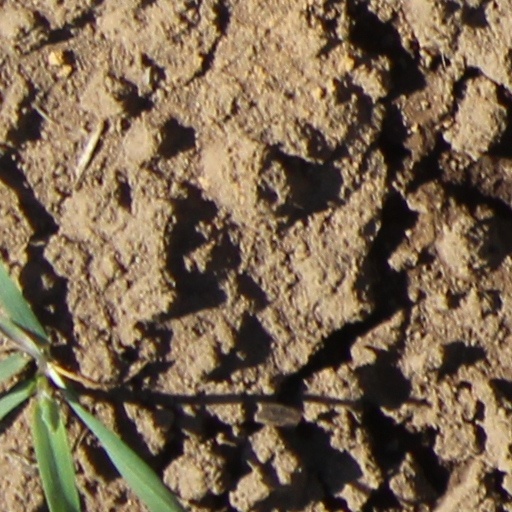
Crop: wheat